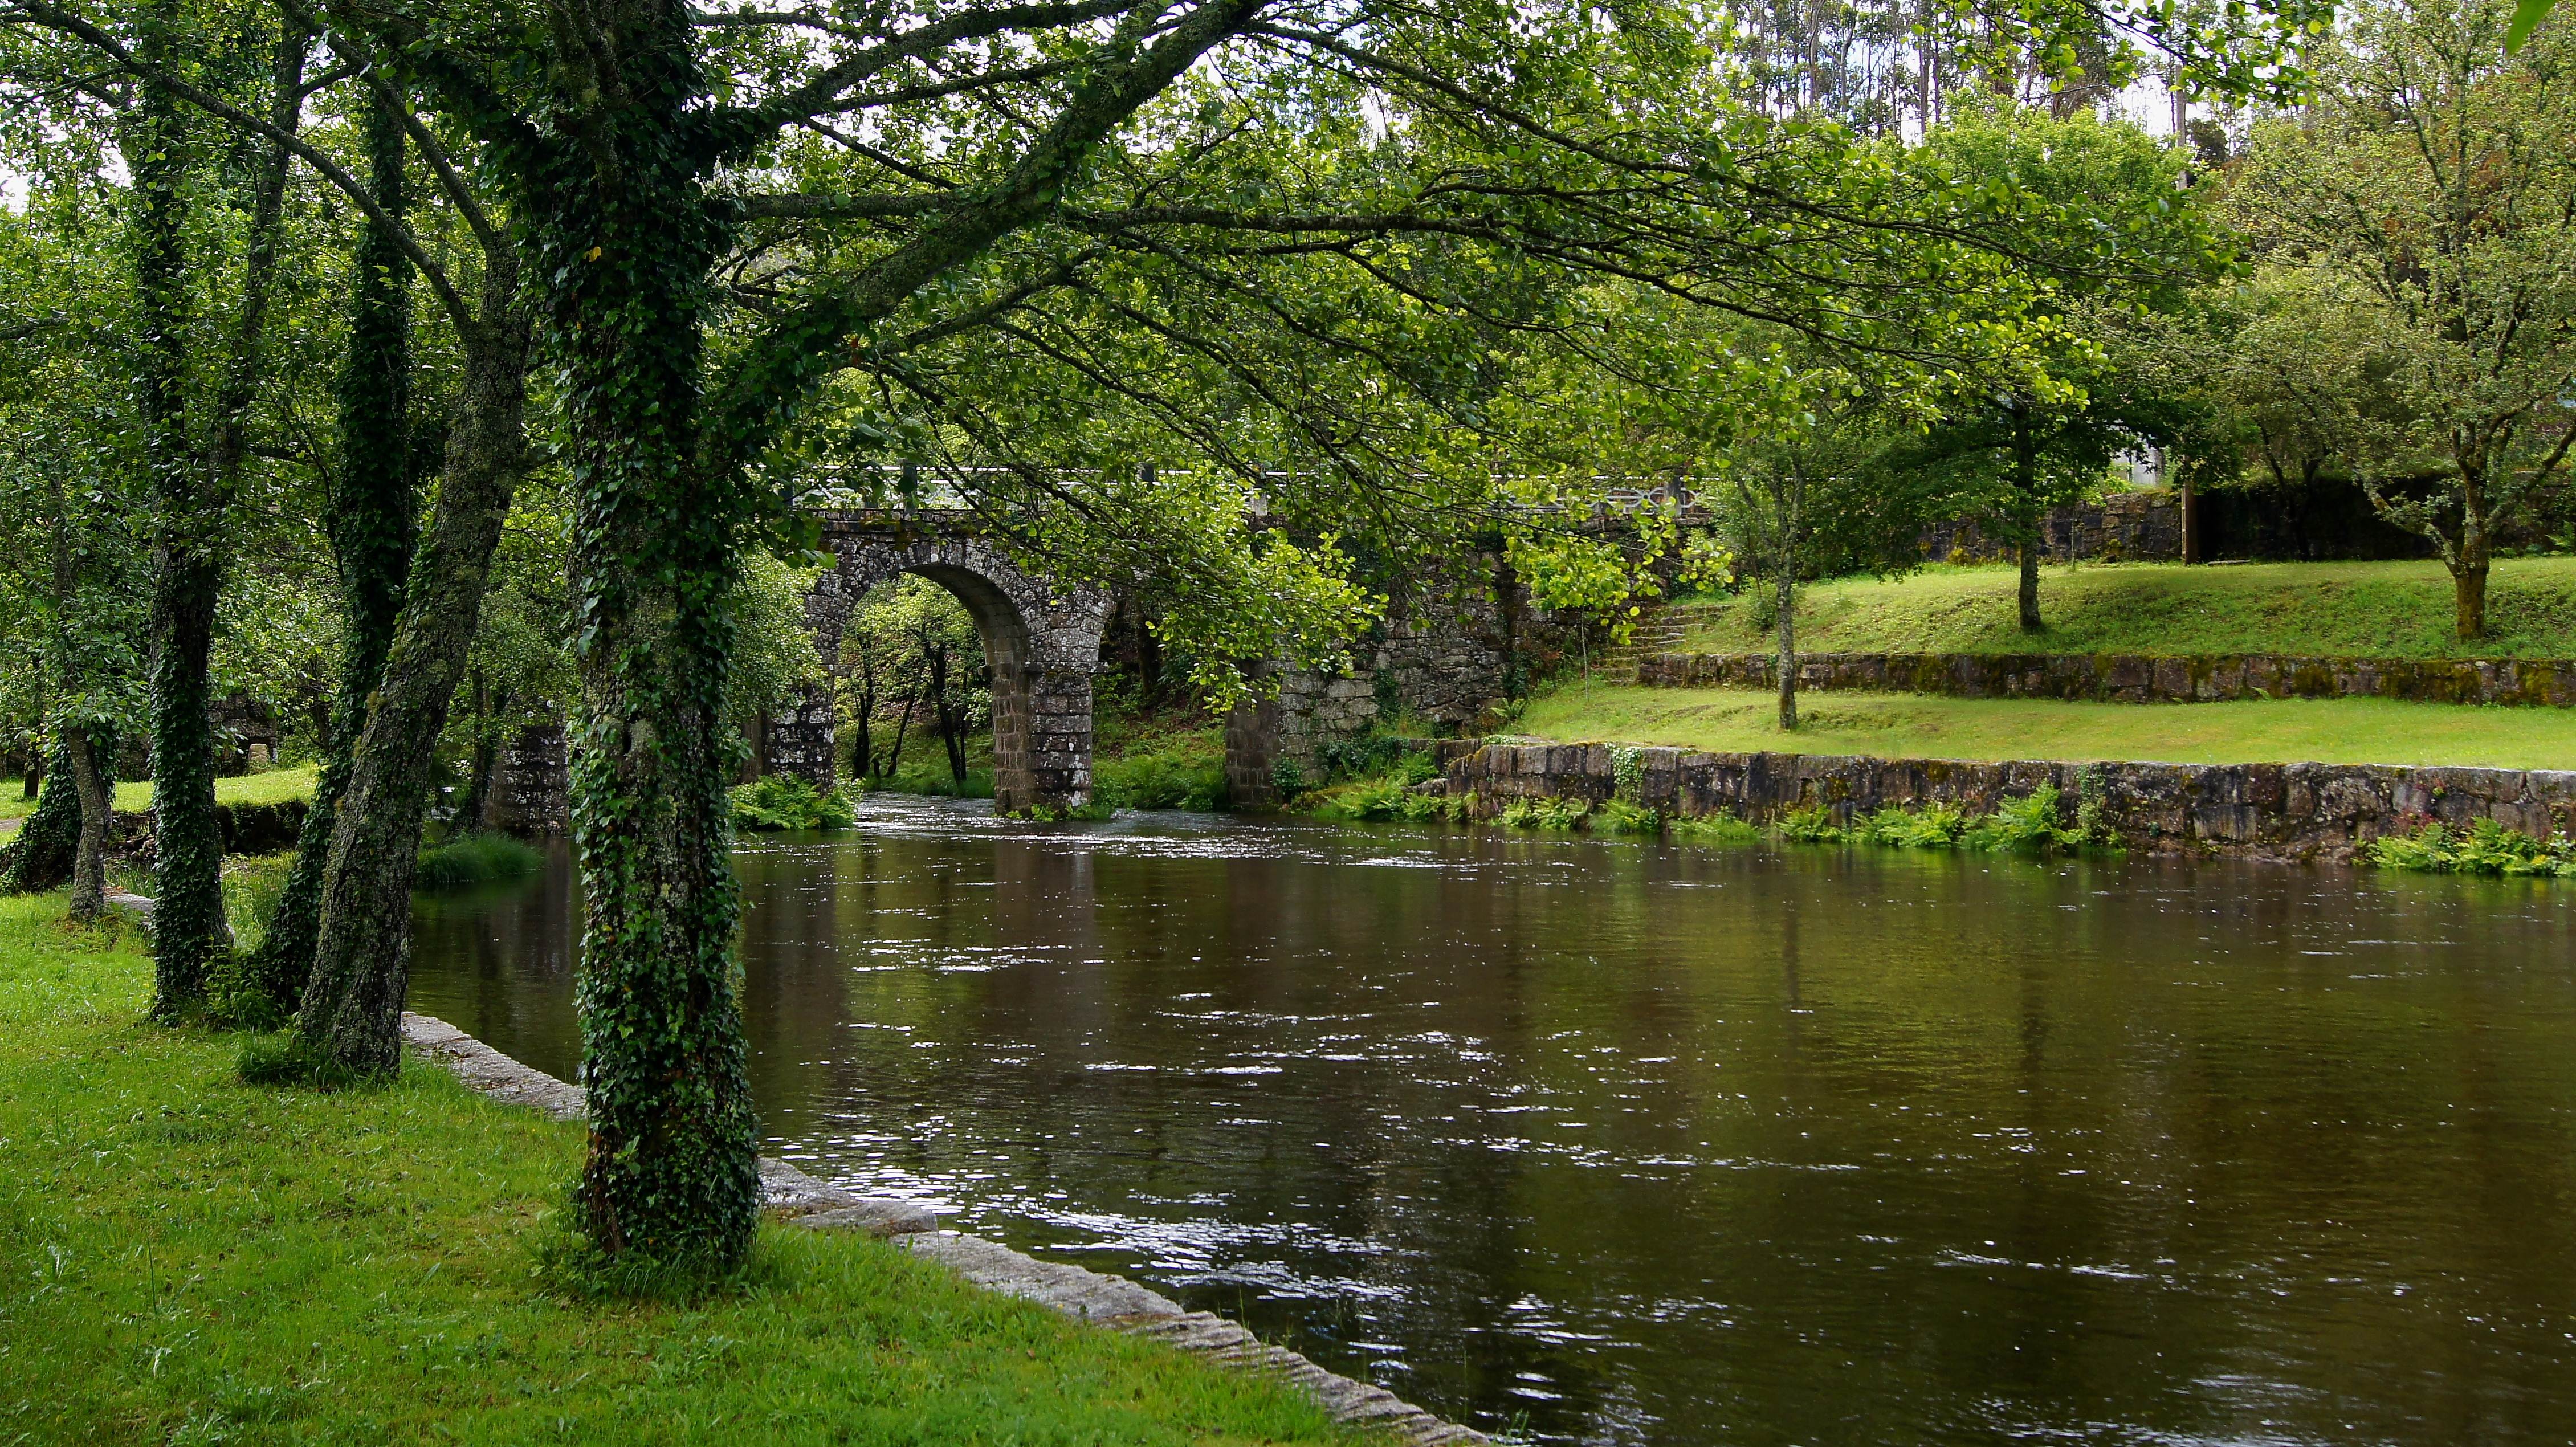
landscape, tree, flower, lake, pond, stream, park, botany, garden, waterway, spain, wetland, galicia, pontevedra, paisajes, botanical garden, woodland, espana, ggl1, gaby1, alama, sonyslta55, espantallos, rioverdugo, fish pond, woody plant